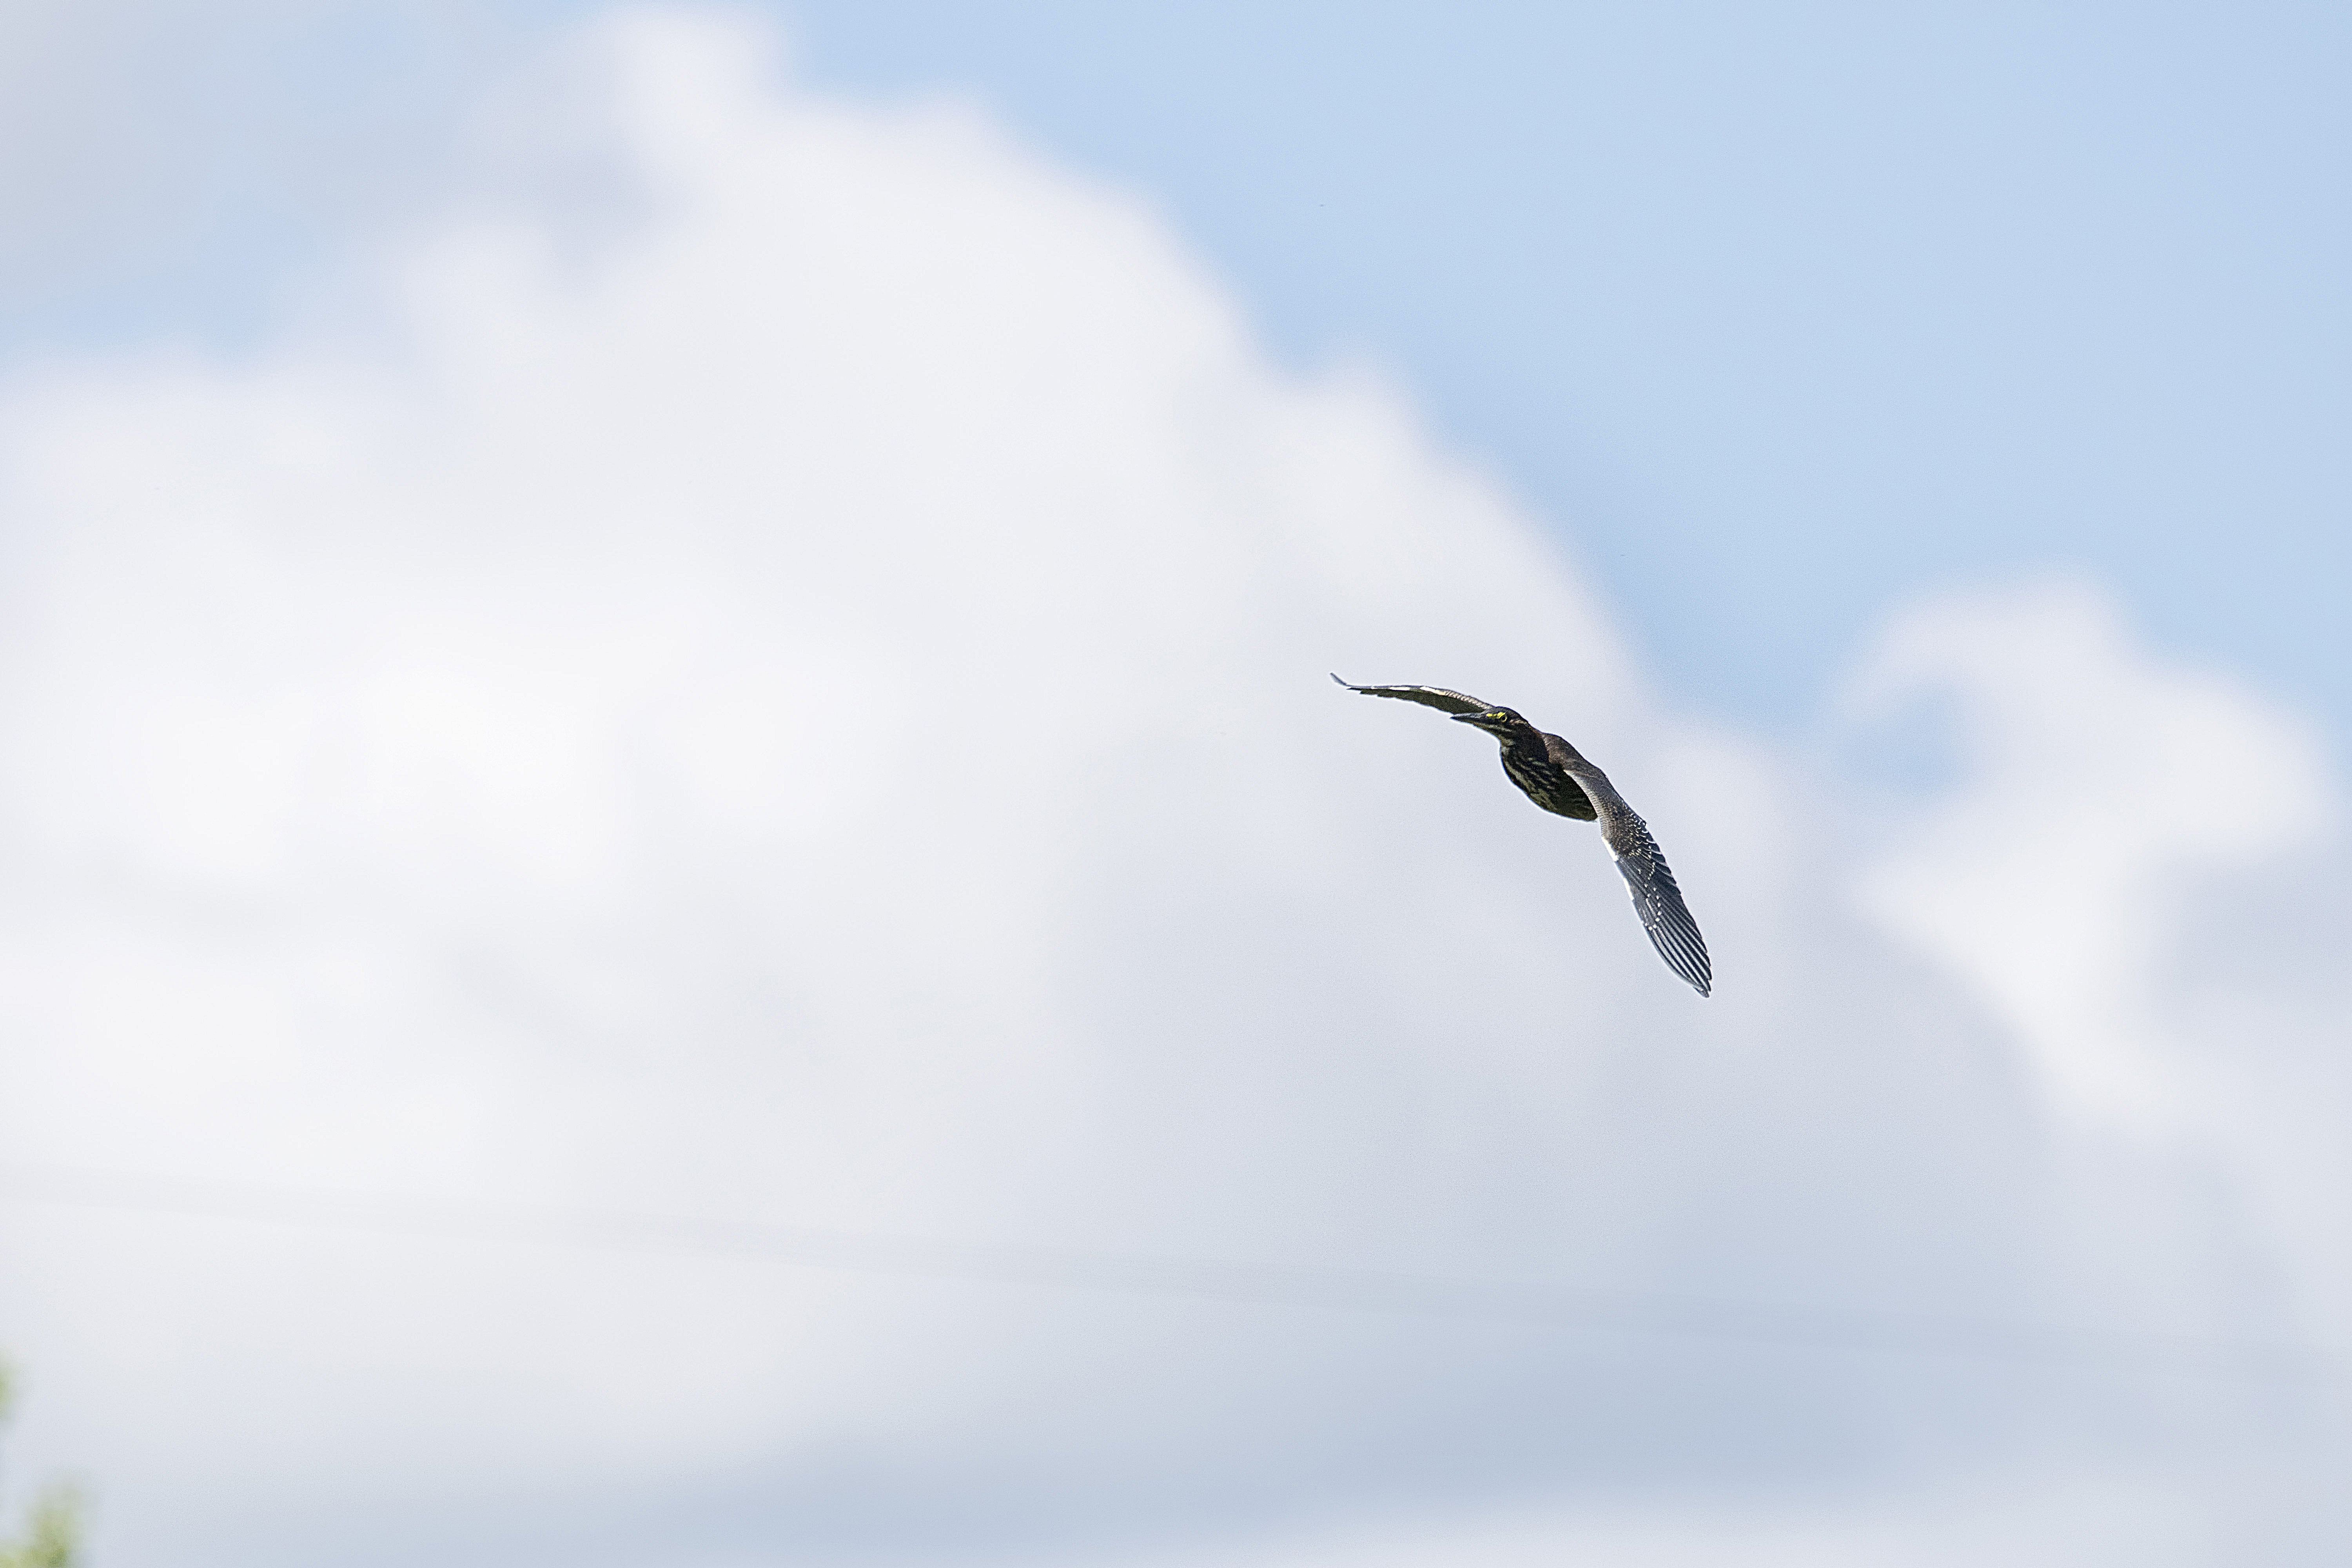
bird, wing, sky, seabird, green, gull, flight, canada, vertebrate, vert, quebec, heron, sherbrooke, oiseau, atmosphere of earth